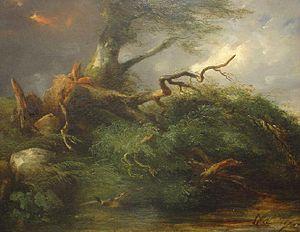
Le Chêne et le Roseau est la vingt-deuxième et dernière fable du livre I de Jean de La Fontaine situé dans le premier recueil des Fables de La Fontaine, édité pour la première fois en 1668.
Jules Louis Philippe Coignet né le 2 novembre 1798 à Paris et mort le 1ᵉʳ avril 1860 dans le 2ᵉ arrondissement de la même ville est un peintre français de l'École de Barbizon.
Le musée Jean-de-La-Fontaine est un musée d'art et d'histoire essentiellement consacré à Jean de La Fontaine et à son œuvre. Il est installé dans la maison natale du poète à Château-Thierry, dans l'Aisne. Il bénéficie de l'appellation Musée de France et du label Maisons des Illustres.